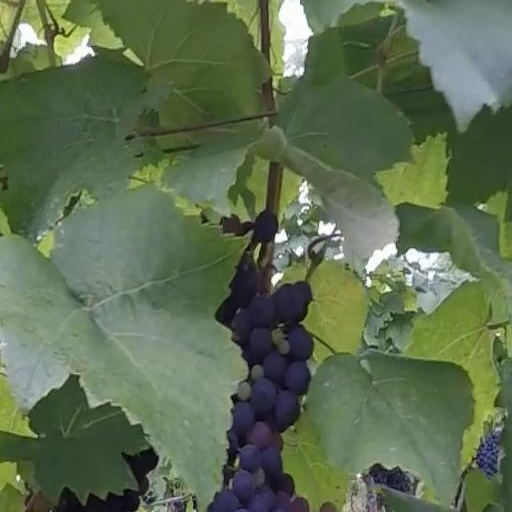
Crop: grape